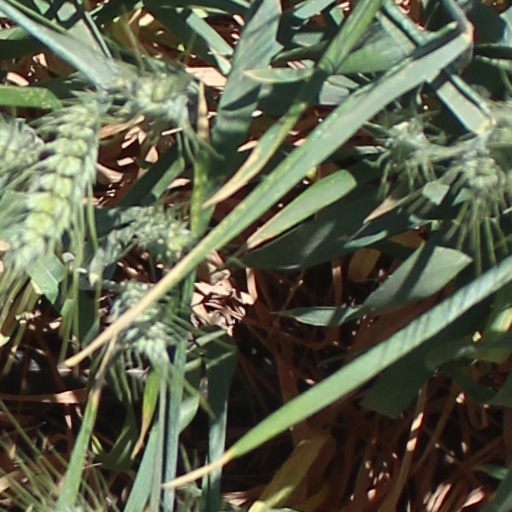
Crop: wheat